River Line (NJ Transit)

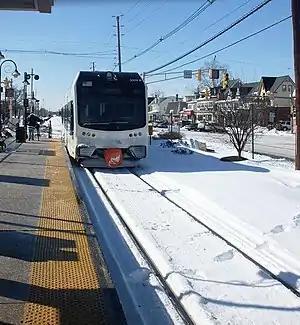
A northbound River Line train arrives at Palmyra Station after a snowstorm in February 2010

New Jersey Transit has proposed several possible extensions and stations to the River Line, either as parts of the initial construction plan which were deferred, or as potential future projects.